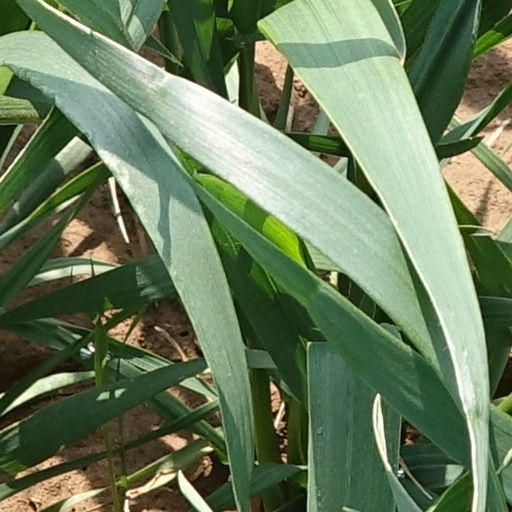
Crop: wheat